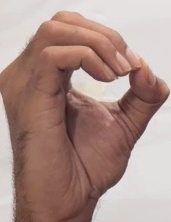
ASL sign: O